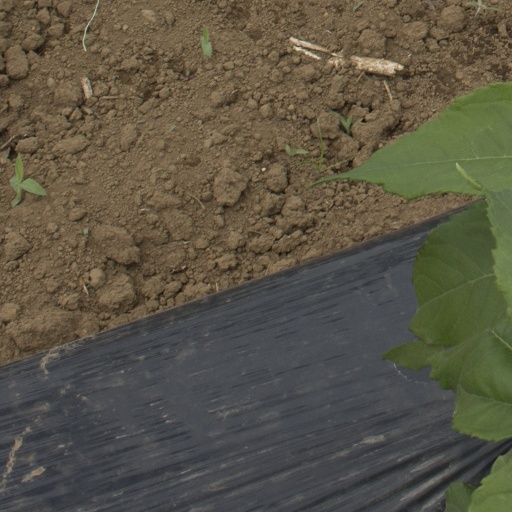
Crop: Jerusalem artichoke